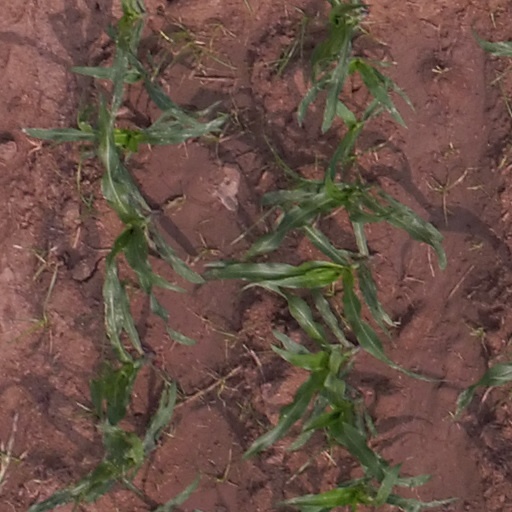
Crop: maize; corn